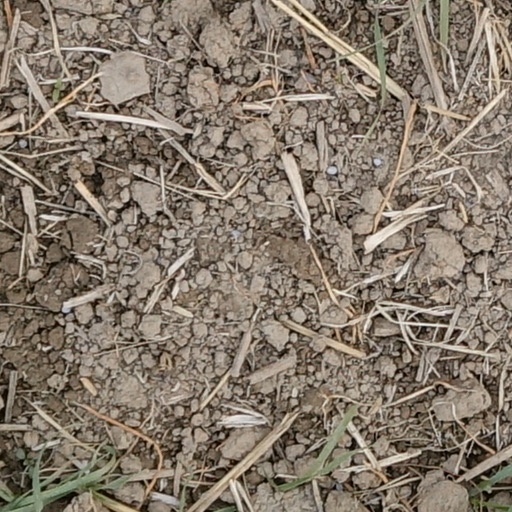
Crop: wheat